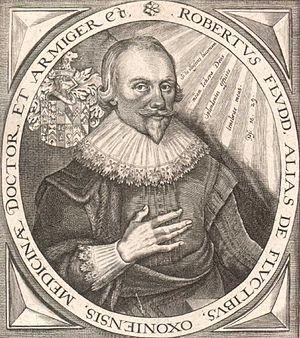
Robert Fludd, également connu sous le nom de Robertus de Fluctibus, né en 1574 à Milgate House dans le Kent et décédé le 8 septembre 1637 à Londres, est un éminent rosicrucien, médecin de profession, physicien paracelsien, astrologue et mystique anglais.
Au début du XVIIᵉ siècle paraissent en Allemagne les manifestes de la fraternité de la Rose-Croix. La Rose-Croix y est présentée comme un ordre secret qui aurait été fondé au XVᵉ siècle par un personnage mythique, Christian Rosenkreutz. Relevant de l'hermétisme chrétien, du néoplatonisme et de paracelsisme, ils en appellent aux savants et aux gouvernants de l'Europe, proposant de leur révéler leur mystérieuse sagesse. Ils sont vraisemblablement l'œuvre d'un groupe de jeunes théologiens, médecins et philosophes de l'université luthérienne de Tübingen, autour de Johann Valentin Andreae. Ils eurent un retentissement considérable à l'époque, suscitant enthousiasmes et controverses dans toute l'Europe.